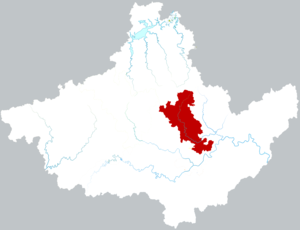
Le district de Huizhou est une subdivision administrative de la province de l'Anhui en Chine. Il est placé sous la juridiction de la ville-préfecture de Huangshan.